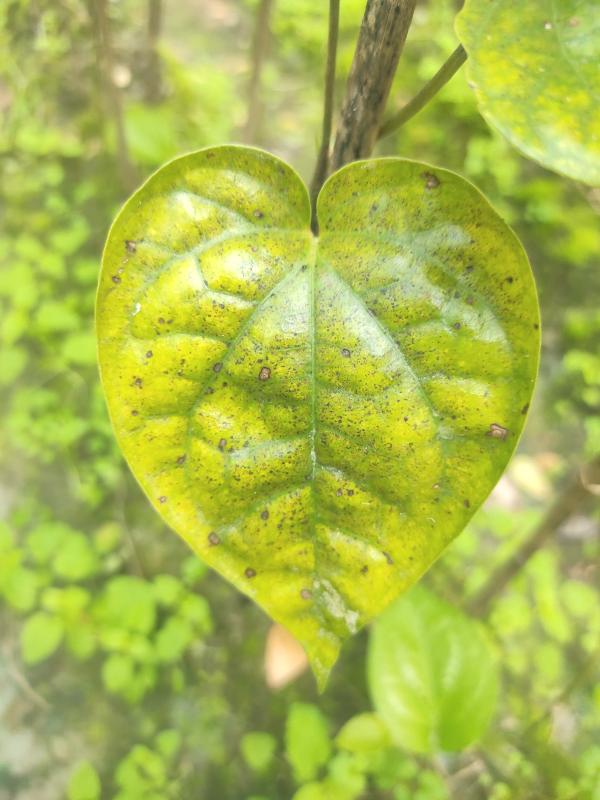
Label: Fungal_Brown_Spot_Disease